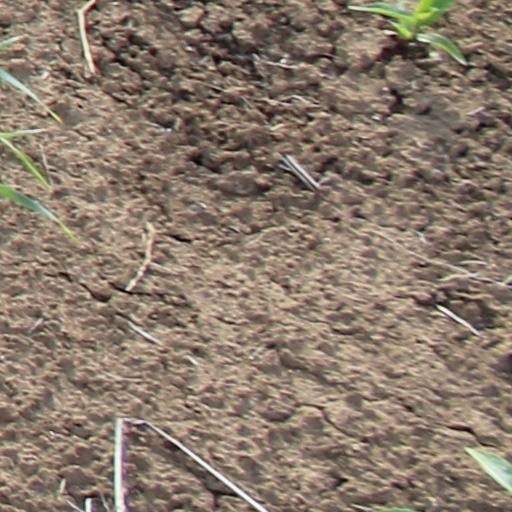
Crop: wheat